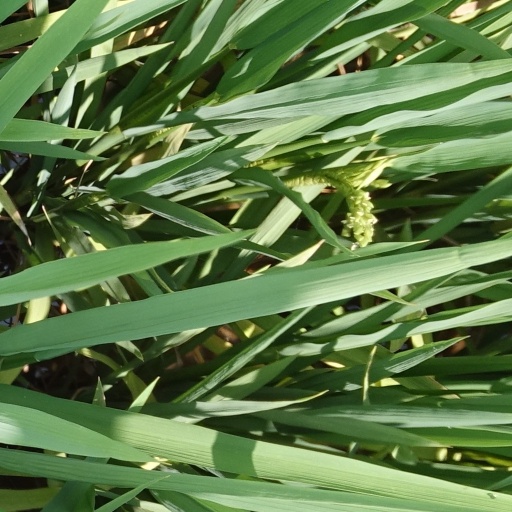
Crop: rice